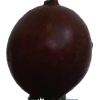
Label: gooseberry